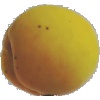
Label: Peach 2